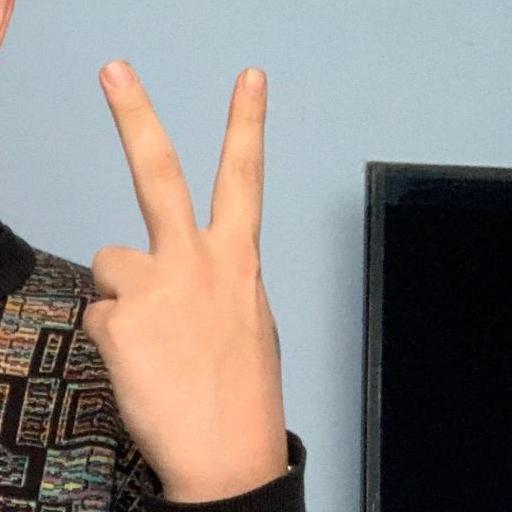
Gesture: peace_inverted